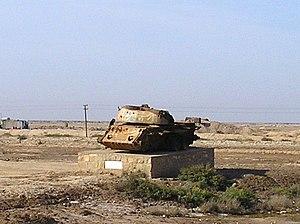
Le siège d'Abadan est mené du 6 novembre 1980 à septembre 1981 par l'armée irakienne durant la guerre Iran-Irak. Il s'agit d'une ville stratégique car disposant de l'une des plus importantes raffineries de pétrole au monde.